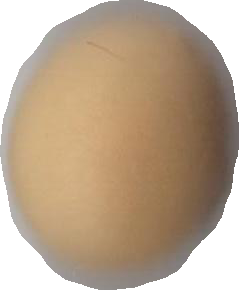
Variety: Grobogan